Lockheed C-130 Hercules in Australian service

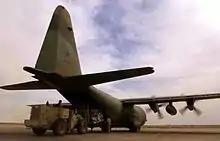
RAAF C-130H being unloaded at Tallil Air Base, Iraq, in April 2003

RAAF C-130s continued to support operations in and around Australia during the early 2000s. During April 2003 a C-130 formed part of the force that tracked the North Korean freighter "Pong Su" before it was boarded by special forces personnel off the coast of New South Wales. No. 37 Squadron Super Hercules & No. 36 Squadron Hercules took part in Operation Sumatra Assist in the wake of the 2004 Boxing Day tsunami; the aircraft were initially used to fly supplies into the badly damaged city of Banda Aceh. Hercules flew Australian forces into East Timor during May 2006 after the government of that country requested assistance to quell a military mutiny and widespread violence. In July that year one of the C-130s deployed to the Middle East was sent to Cyprus, where it picked up Australians who had been evacuated from Lebanon following Israeli air raids and flew them to Turkey.